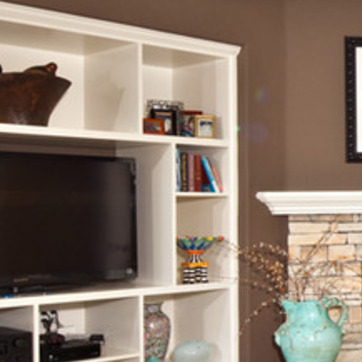
Material: paper